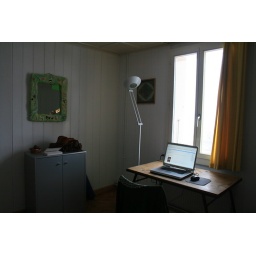
Karin made the mirror frame, and someone in the family made the table at the Hochschule.